Protist

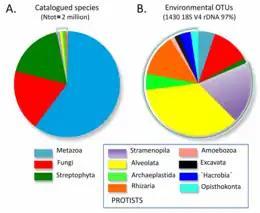
Difference between morphological (A) and genetic (B) view of total eukaryotic diversity. Protists dominate DNA barcoding analyses, but constitute a minority of catalogued species.

The species diversity of protists is severely underestimated by traditional methods that differentiate species based on morphological characteristics. The number of described protist species is very low (ranging from 26,000 to over 76,000) in comparison to the diversity of land plants, animals and fungi, which are historically and biologically well-known and studied. The predicted number of species also varies greatly, ranging from 140,000 to 1,600,000, and in several groups the number of predicted species is arbitrarily doubled. Most of these predictions are highly subjective. Molecular techniques such as environmental DNA barcoding have revealed a vast diversity of undescribed protists that accounts for the majority of eukaryotic sequences or operational taxonomic units (OTUs), dwarfing those from land plants, animals and fungi. As such, it is considered that protists dominate eukaryotic diversity.